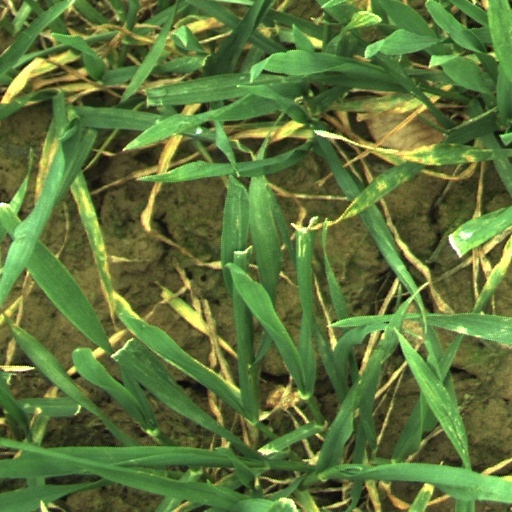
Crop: wheat